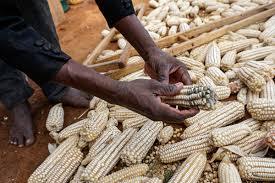
Mtu akichagua au akishughulikia mahindi anaonekana. Mikono ya mtu huyu inaonekana ikichukua maganda ya mahindi kutoka kwenye rundo kubwa iliyotandazwa chini. Mahindi hayo yanaonekana kuwa kavu na tayari kuhifadhiwa au kusindika. Inaonekana kama ni sehemu ya mchakato wa mavuno au maandalizi ya kuhifadhi mazao, baada ya kuvuna.